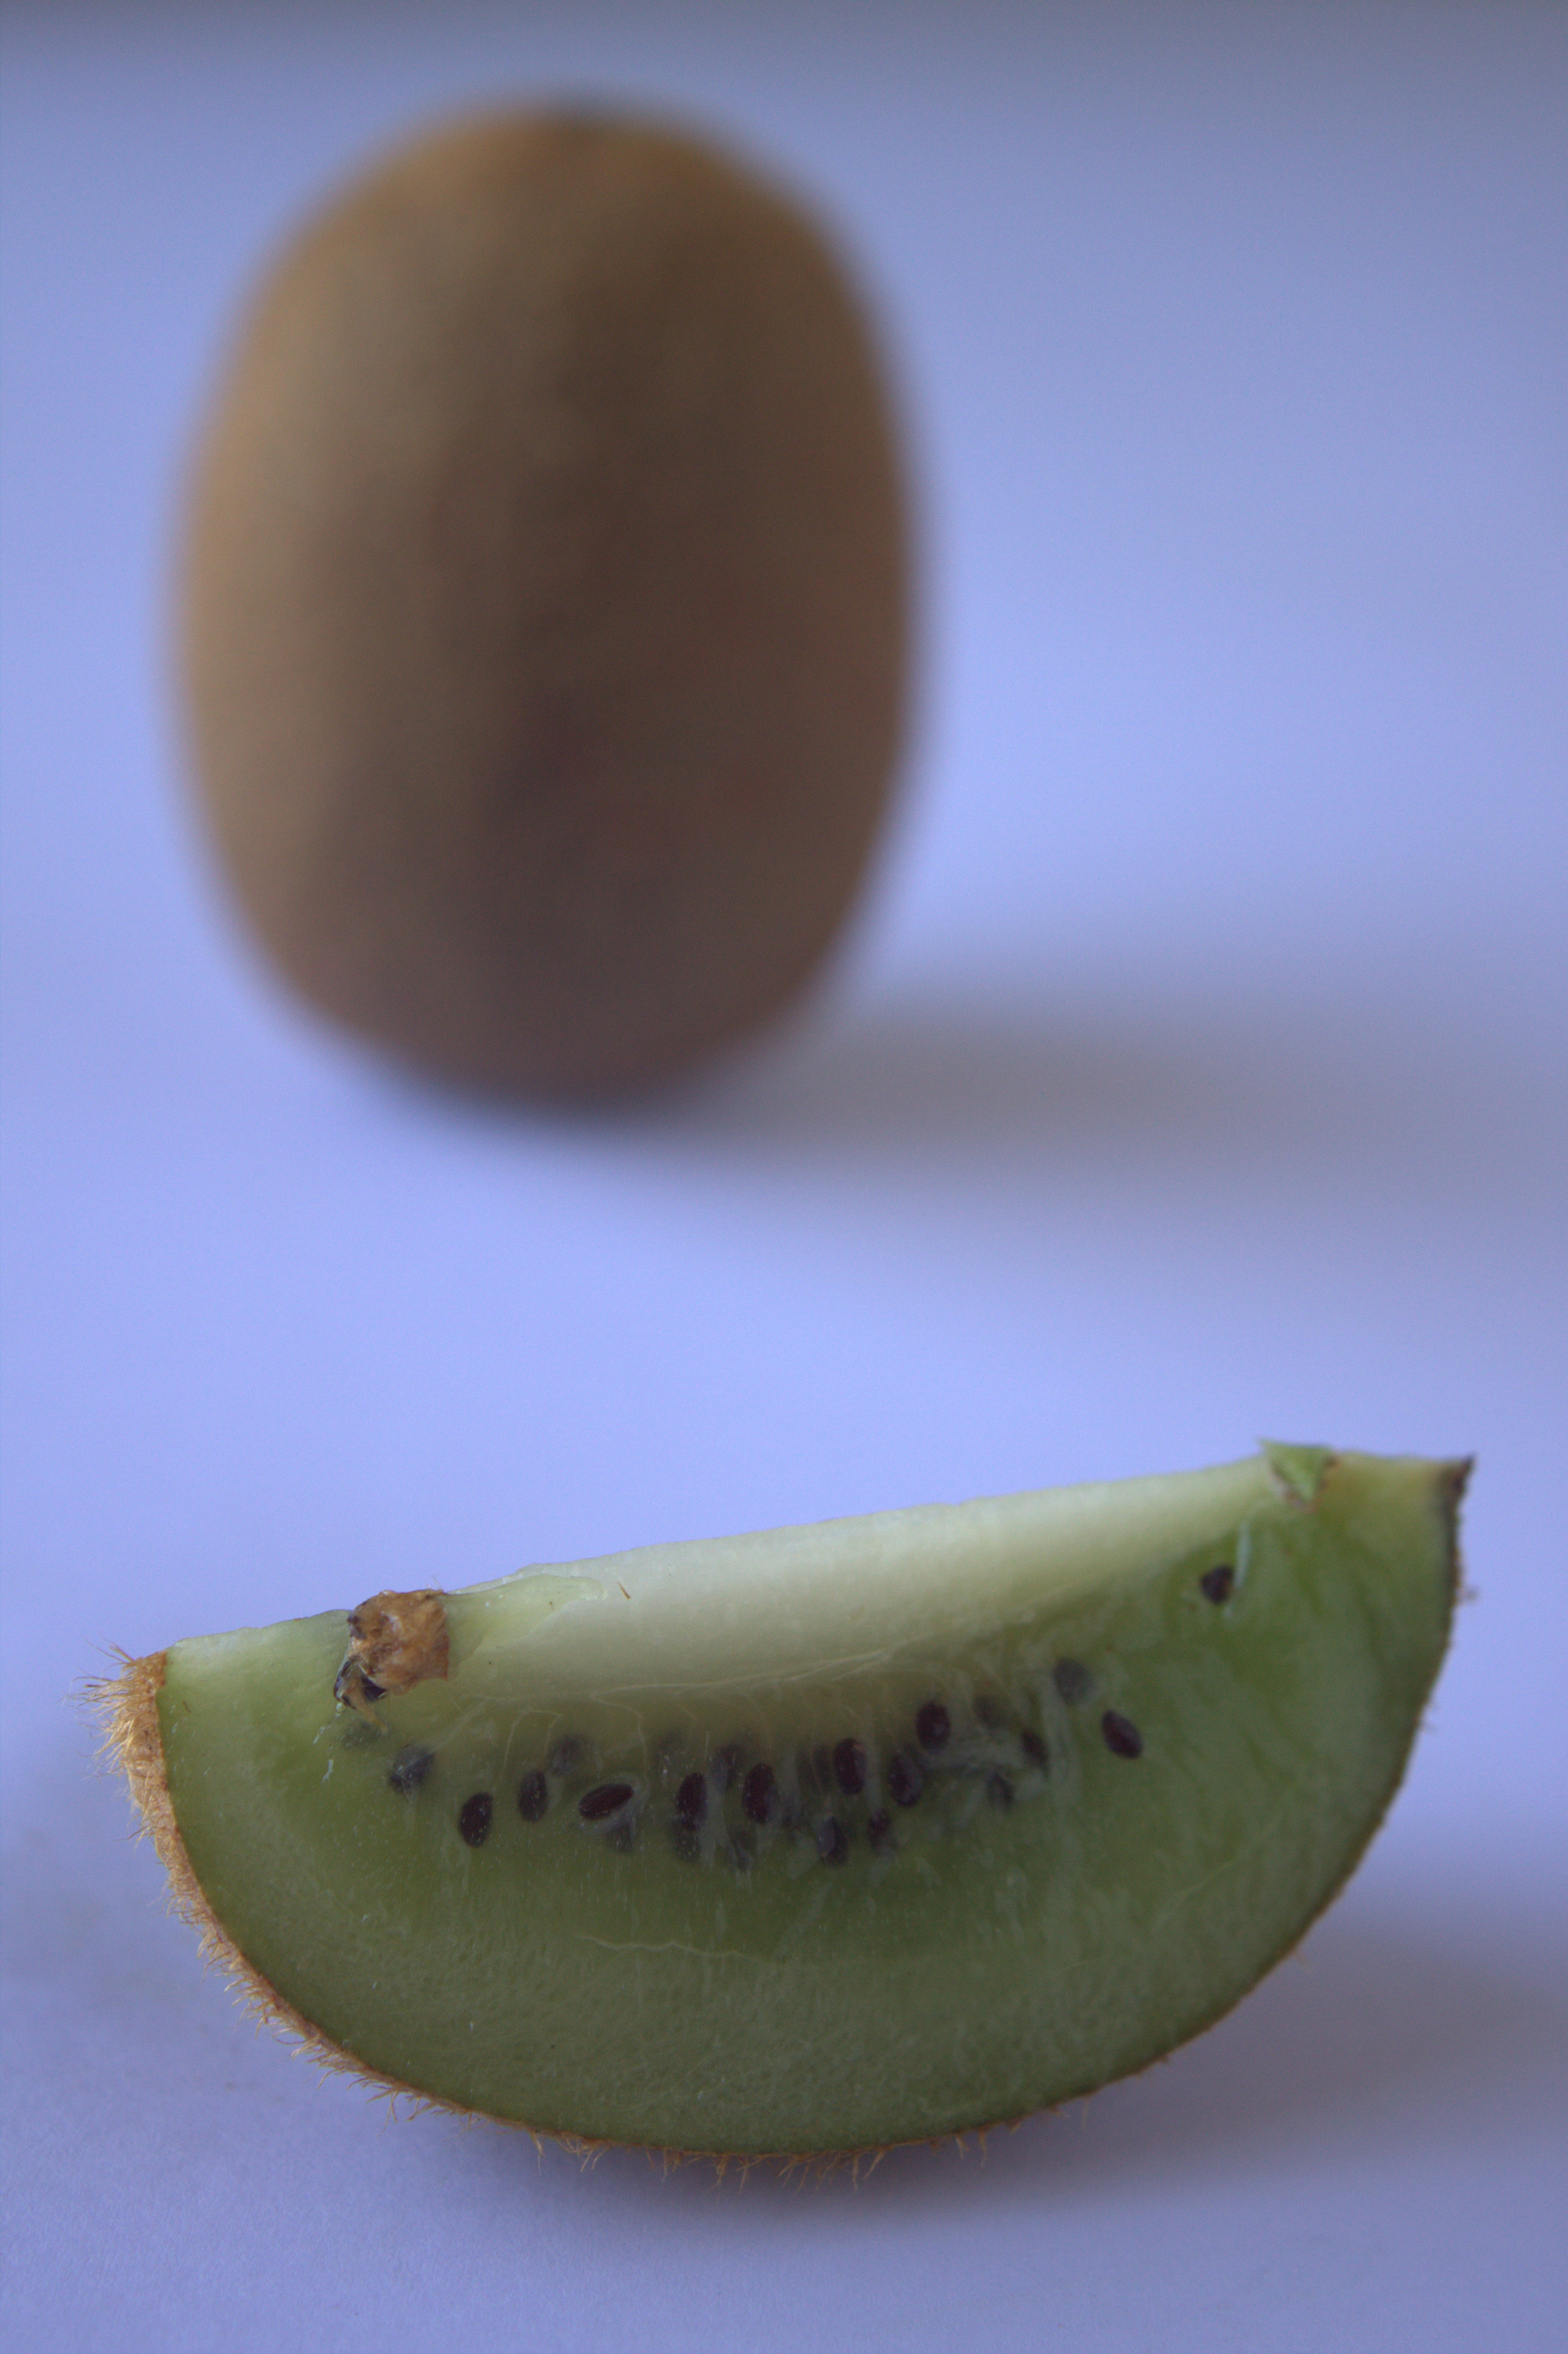
plant, fruit, sweet, ripe, food, green, produce, tropical, fresh, banana, juicy, healthy, snack, dessert, cut, close up, kiwi, vitamin, nutrition, tasty, hairy, vegetarian, refreshment, raw, exotic, diet, organic, sliced, macro photography, flowering plant, land plant, banana family, kiwifruit